Panela
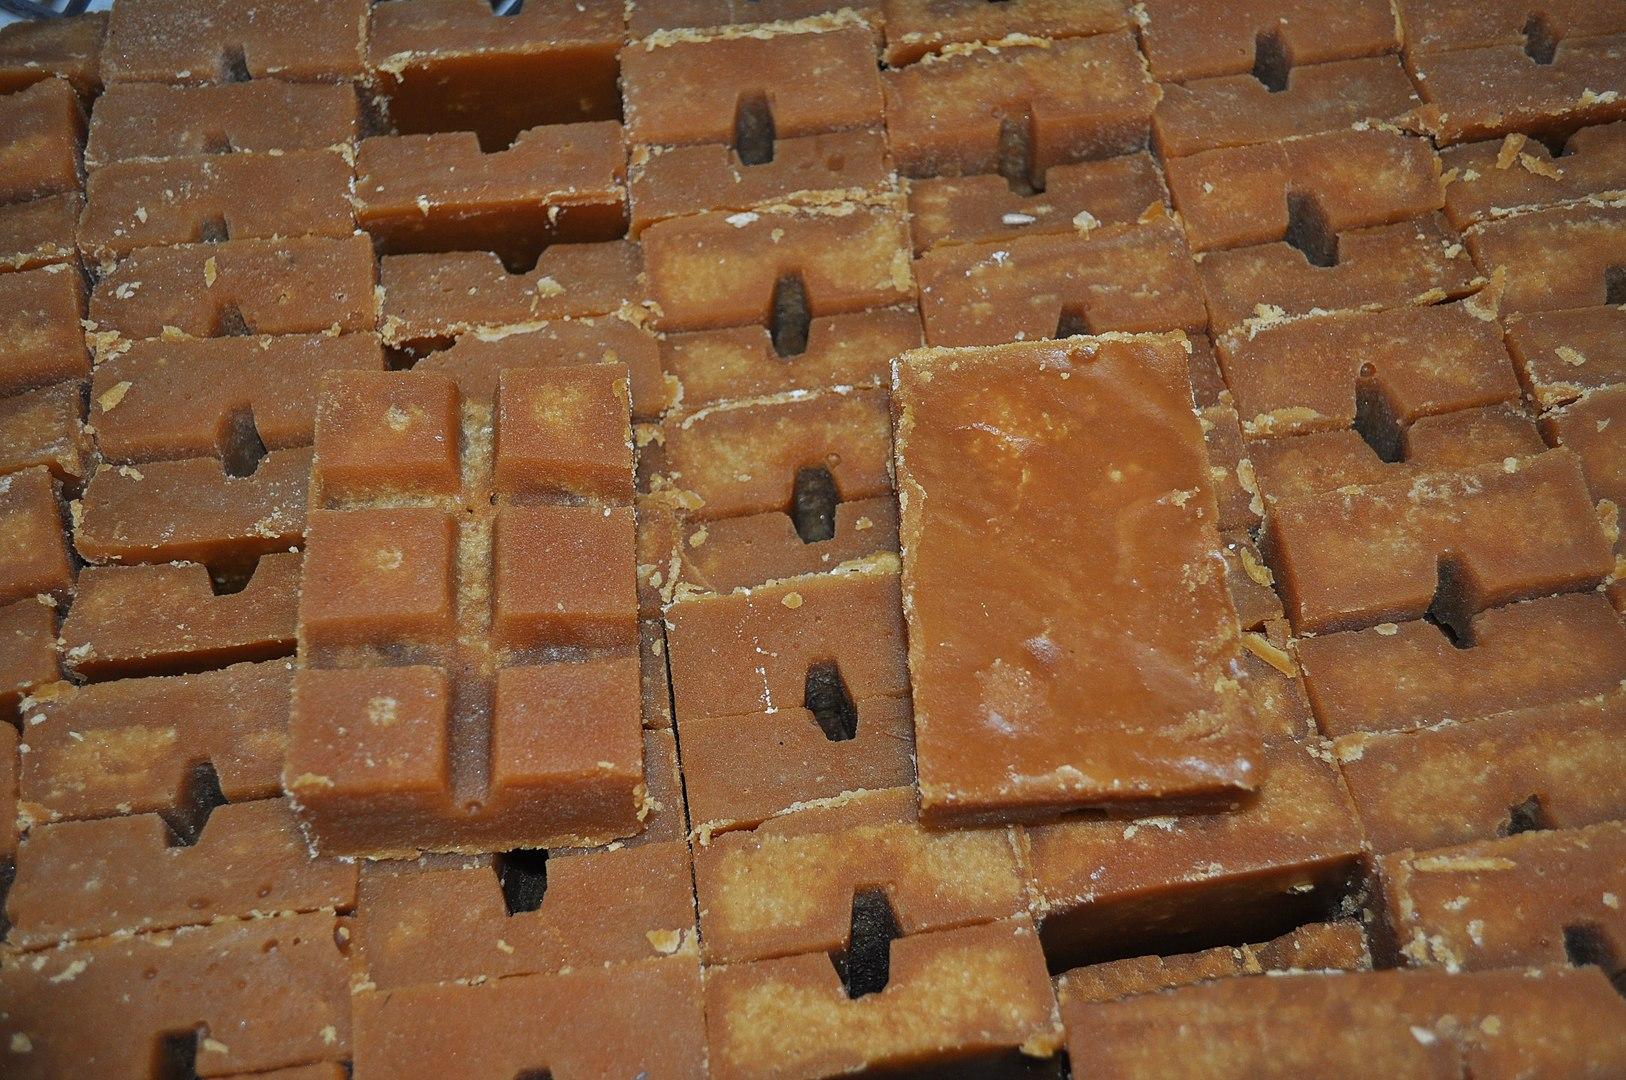
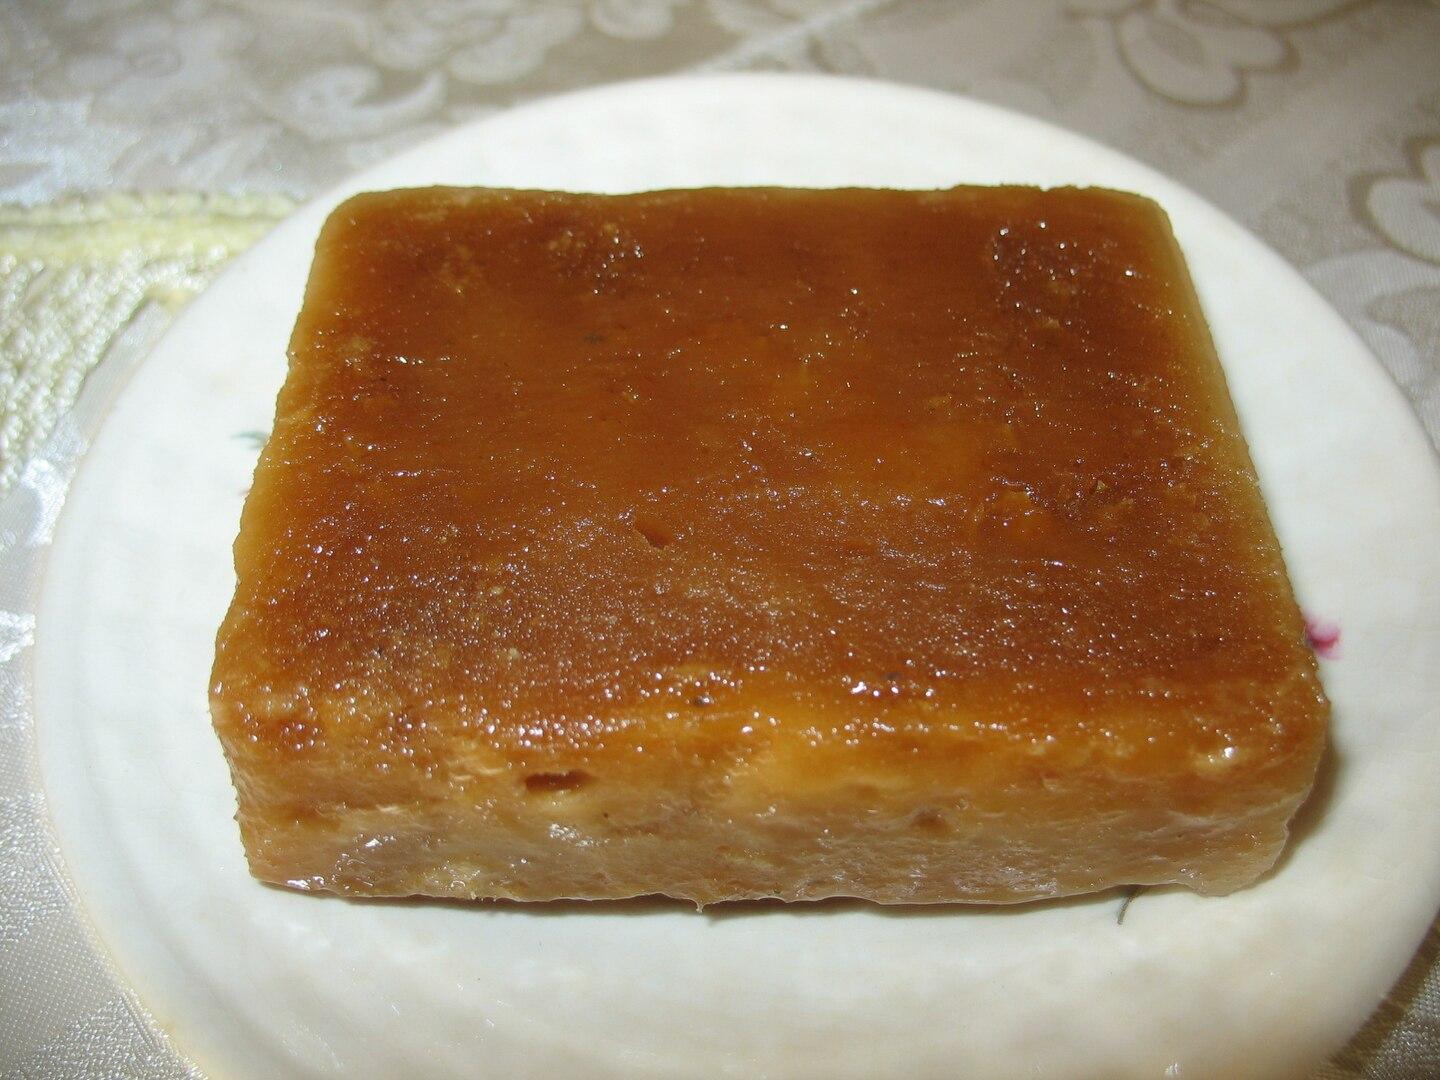
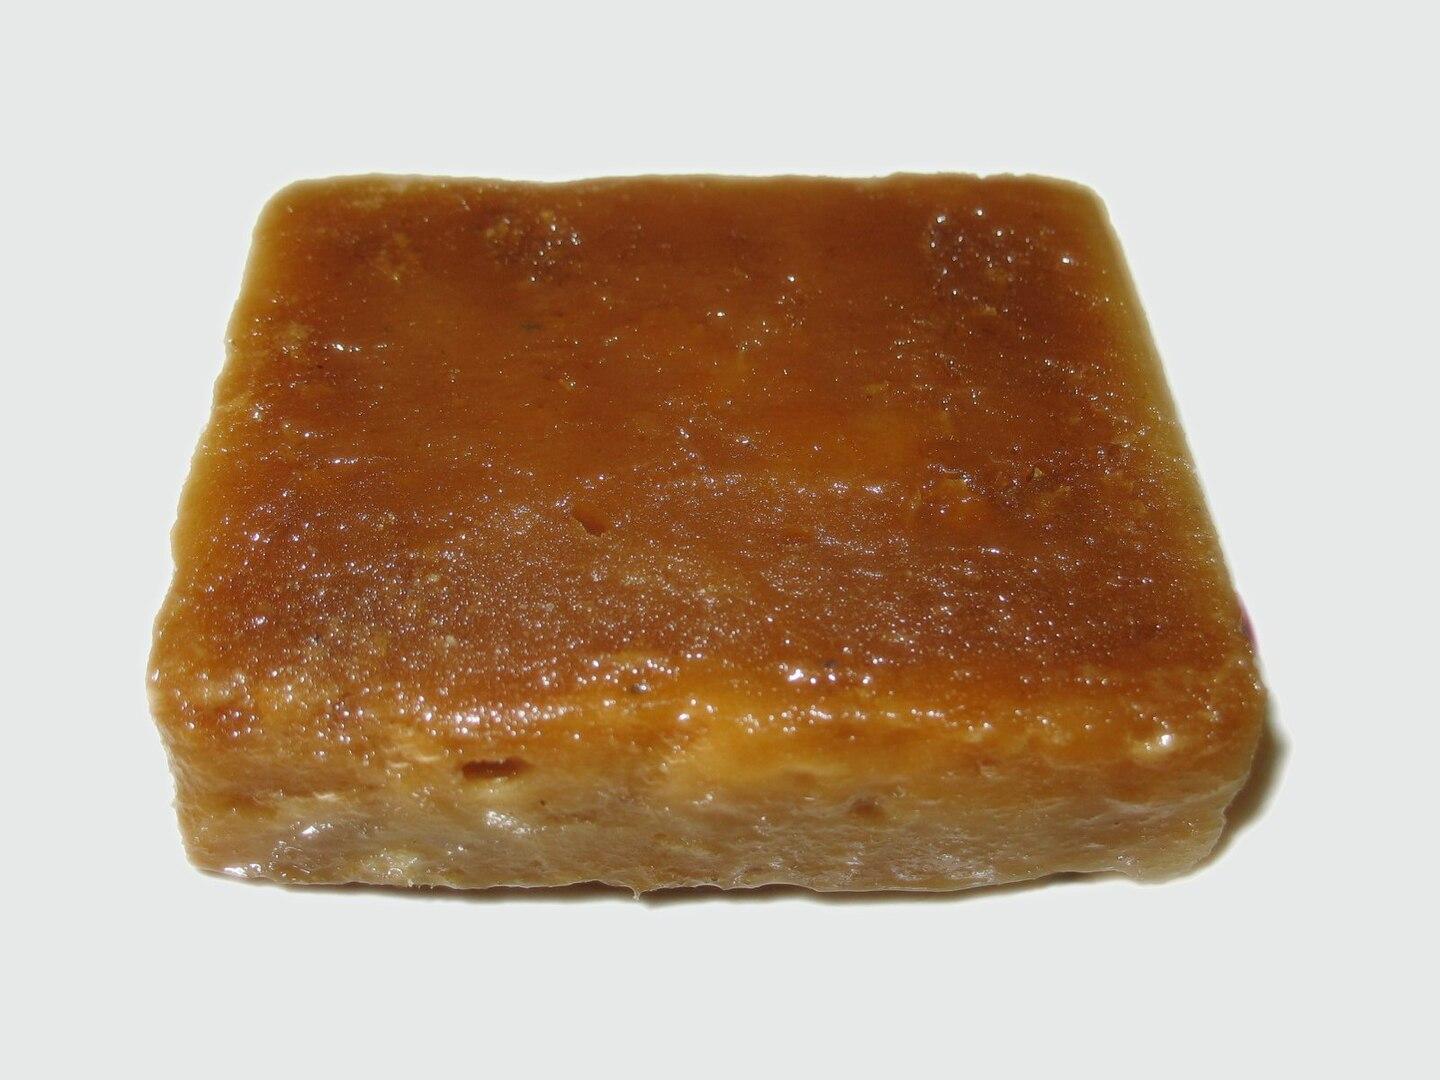
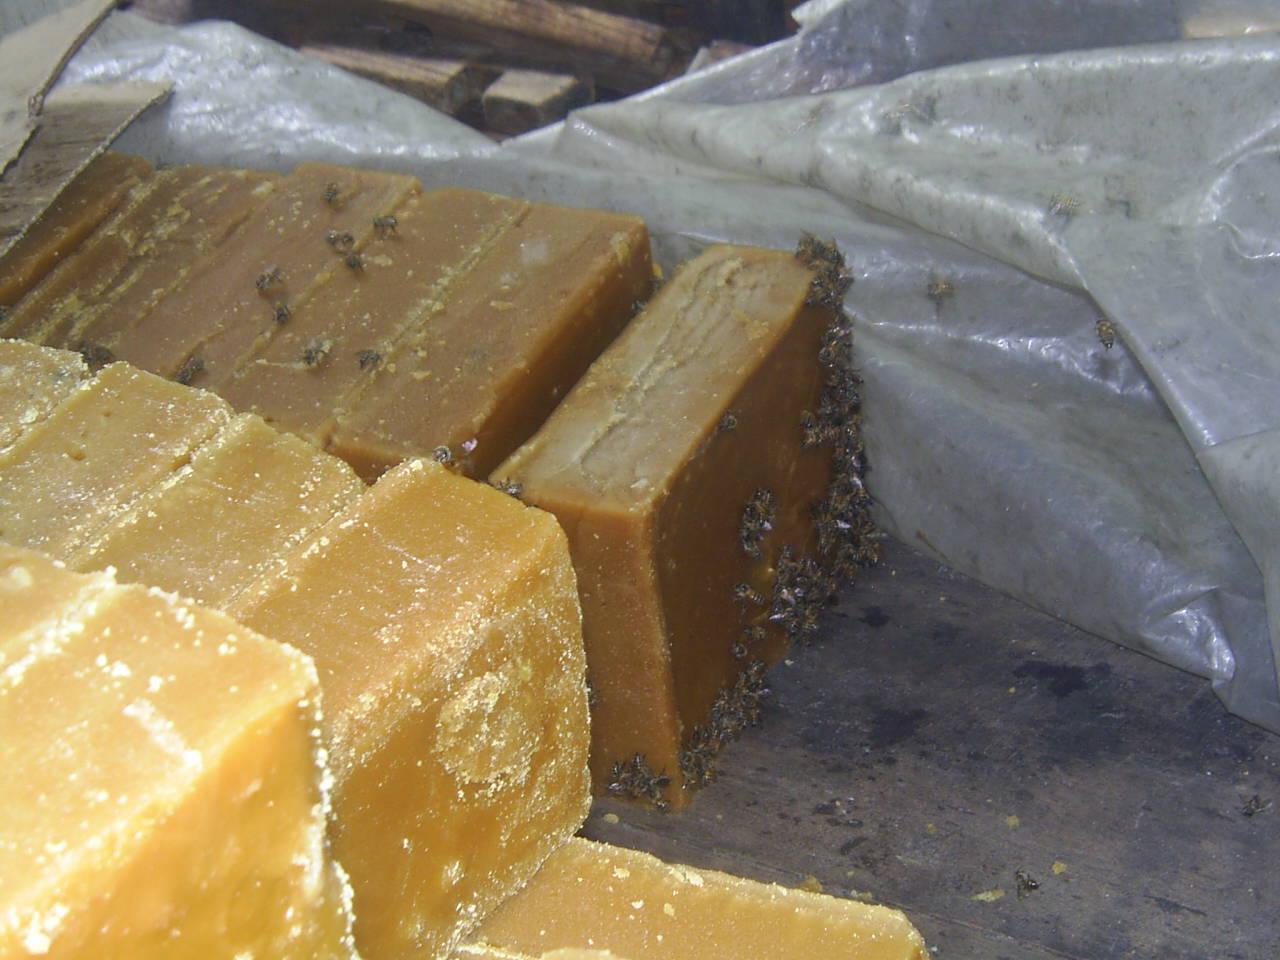
Also known as:
ca - Catalan: Panela
de - German: Panela
el - Greek: Πανέλα
es - Spanish: Panela
fa - Persian: پانلا
fr - French: Panela
gl - Galician: Panela
hy - Armenian: Պանելա
it - Italian: Panela
jv - Javanese: Panela
mwl - Mirandese: Rapadura
pt - Portuguese: Rapadura
ru - Russian: Панела
uk - Ukrainian: Панела
Category: sugar (cane sugar)
Cuisine: Chilean, Bolivian, Peruvian, Mexican
Associated cuisines: Chilean, Bolivian, Peruvian, Mexican
Area: Latin America
Countries: Chile, Bolivia, Peru, Mexico
Region: Central America, South America, , ,
The dish is a whole cane sugar.